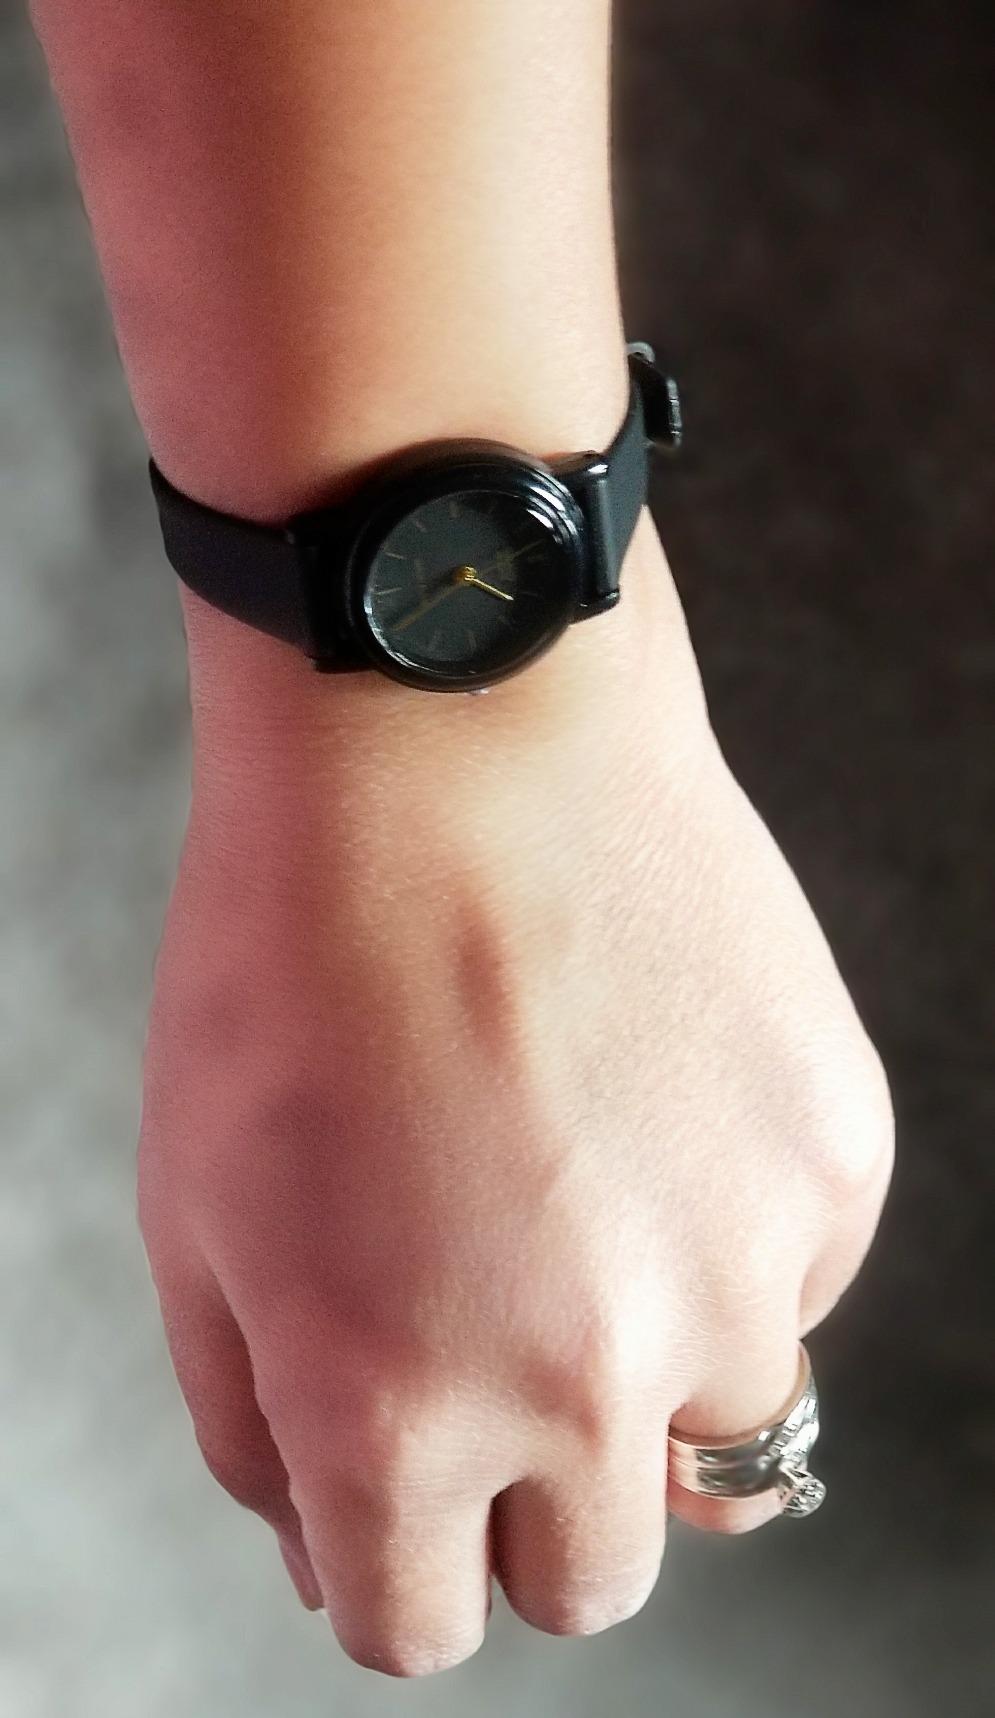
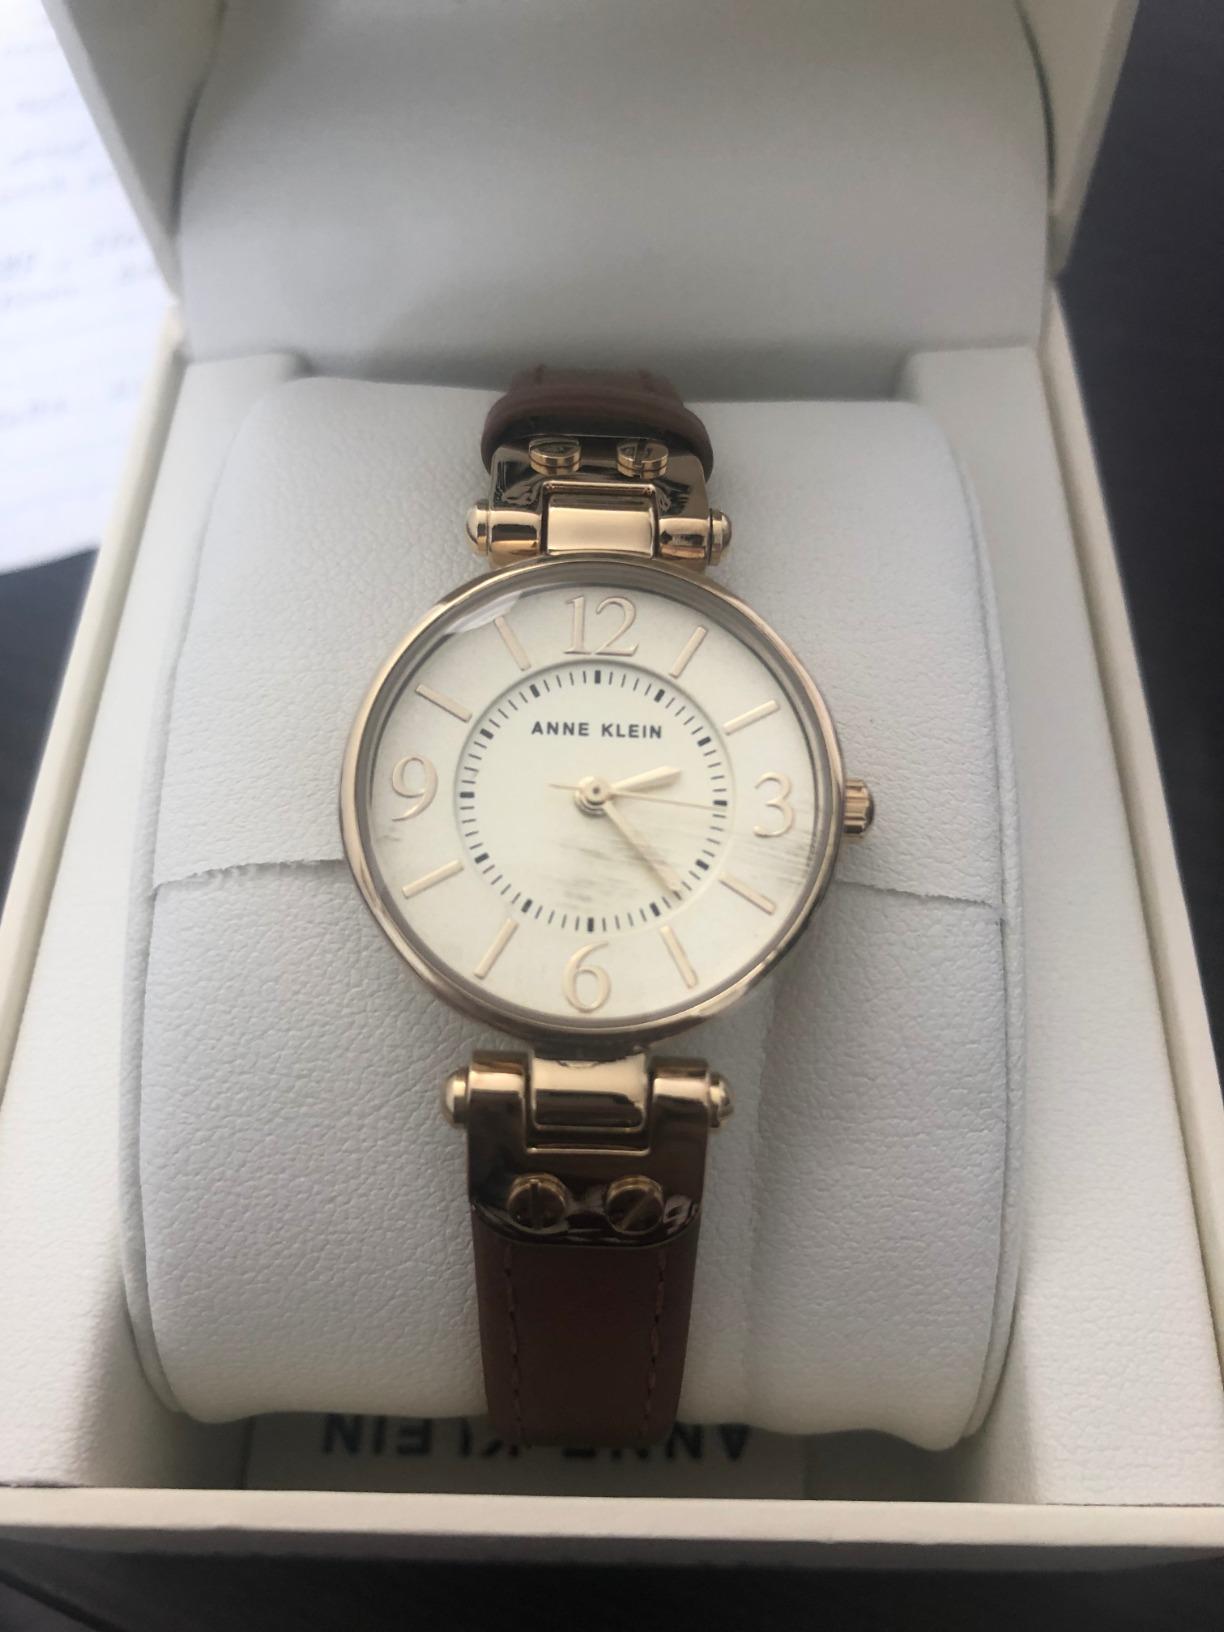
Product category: accessories_watch
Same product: no